Leon Powe

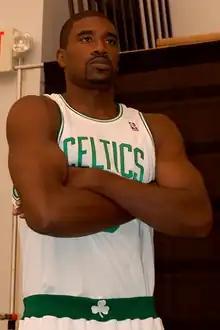
Powe with the Boston Celtics in 2007

Leon Powe Jr. (born January 22, 1984) is an American former professional basketball power forward. Drafted in 2006 by the Denver Nuggets, Powe grew up in Oakland, California, and played college basketball for the California Golden Bears. He played his first three years in the NBA with the Boston Celtics and won a championship with the team in 2008. From 2009 to 2011, Powe played for the Cleveland Cavaliers. He also had a stint with the Memphis Grizzlies in 2011. After a stint in Puerto Rico, Powe announced his retirement in 2014 citing multiple injuries and his desire to become a businessman.